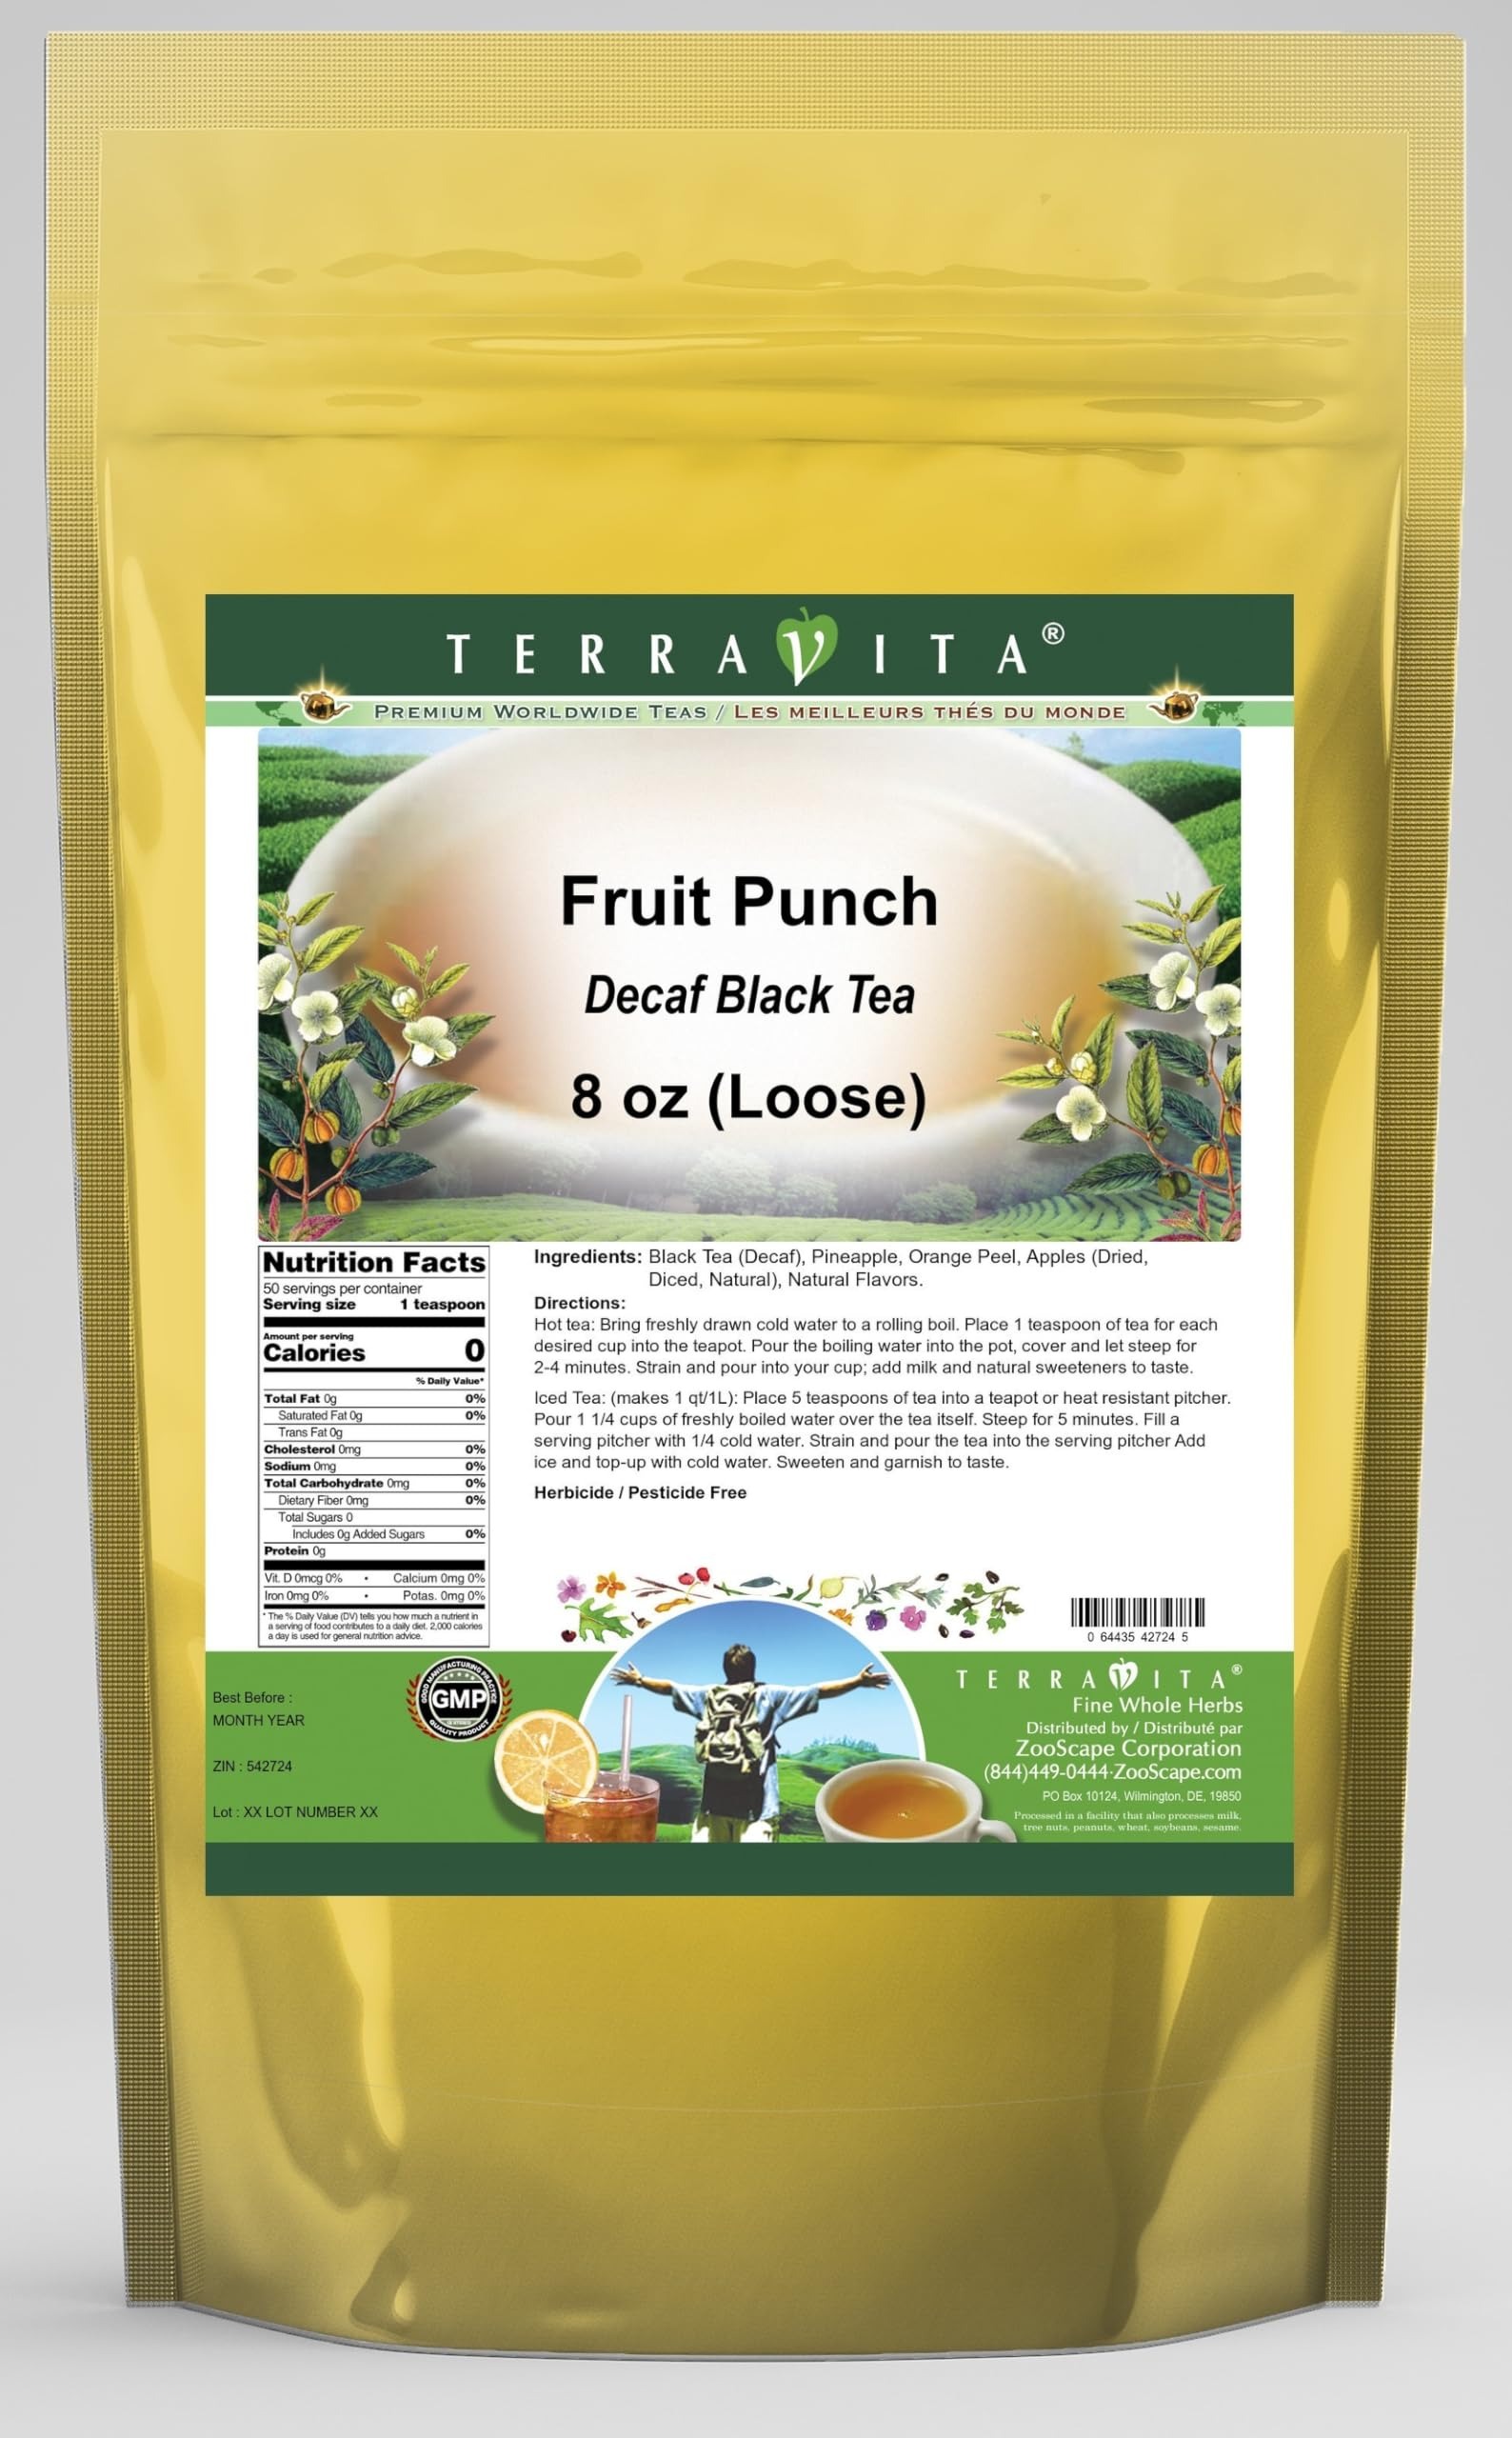
Item Name: Fruit Punch Decaf Black Tea (Loose) (8 oz, ZIN: 542724) - 3 Pack
Bullet Point 1: Our Fruit Punch Decaf Black Tea is a wonderful flavored decaffeinated Black tea with Pineapple, Orange Peel and Apples (Dried, Diced, Natural). You will enjoy the simple and elegant Fruit Punch taste! - Ingredients: Decaf Black tea, Pineapple, Orange Peel, Apples (Dried, Diced, Natural) and Natural Fruit Punch Flavor.
Bullet Point 2: No fillers.
Bullet Point 3: Manufacturer: TerraVita
Bullet Point 4: Size: 8 oz
Bullet Point 5: Loose Leaf Black Tea - Packed in a convenient upright pouch!
Product Description: Our Fruit Punch Decaf Black Tea is a wonderful flavored decaffeinated Black tea with Pineapple, Orange Peel and Apples (Dried, Diced, Natural). You will enjoy the simple and elegant Fruit Punch taste! - Ingredients: Decaf Black tea, Pineapple, Orange Peel, Apples (Dried, Diced, Natural) and Natural Fruit Punch Flavor. - Hot tea brewing method: Bring freshly drawn cold water to a rolling boil. Place 1 teaspoon of tea for each desired cup into the teapot. Pour the boiling water into the pot, cover and let steep for 2-4 minutes. Strain and pour into your cup; add milk and natural sweeteners to taste. - Iced tea brewing method: (to make 1 liter/quart): Place 5 teaspoons of tea into a teapot or heat resistant pitcher. Pour 1 1/4 cups of freshly boiled water over the tea itself. Steep for 5 minutes. Fill a serving pitcher with 1/4 cold water. Strain and pour the tea into the serving pitcher Add ice and top-up with cold water. Sweeten and garnish to taste. - TerraVita is an exclusive line of premium-quality, natural source products that use only the finest, purest and most potent ingredients found around the world. TerraVita is hallmarked by the highest possible standards of purity, potency, stability and freshness. All of our products are prepared with the highest elements of quality control, from raw materials through the entire manufacturing process, up to and including the moment that the bottles or bags are sealed for freshness and shipped out to you. Our highest possible standards are certified by independent laboratories and backed by our personal guarantee. - TerraVita exists to meet and ensure your family's health and wellness without the harmful effects of chemicals and health products. We strive to make all of our products affordable and reliable and are constantly
Value: 24.0
Unit: Ounce

Price: 128.44